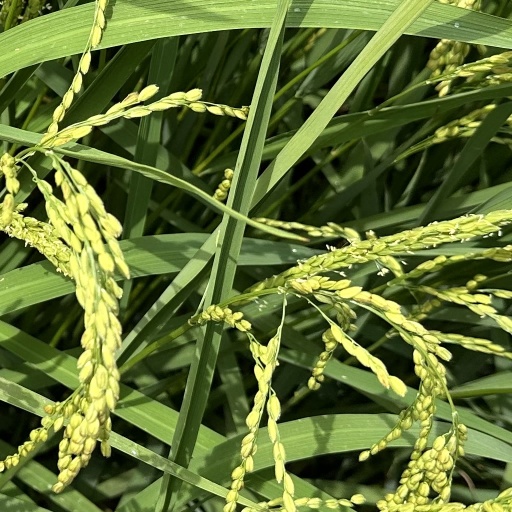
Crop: rice